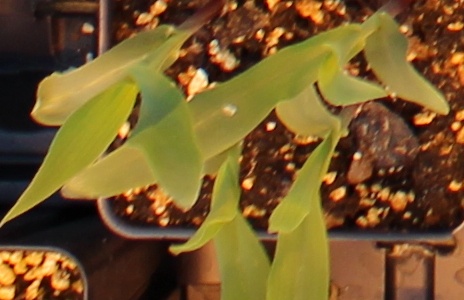
Label: Corn